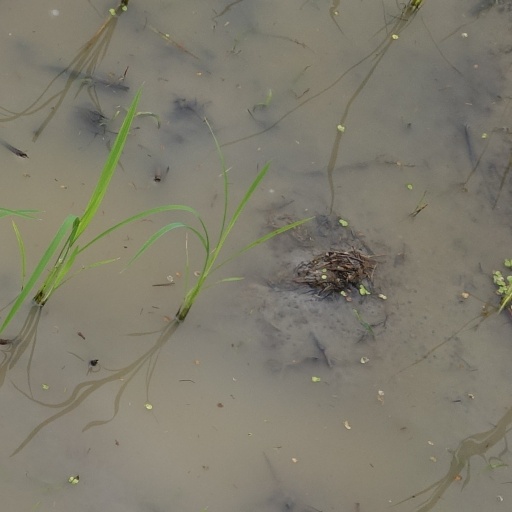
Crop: rice